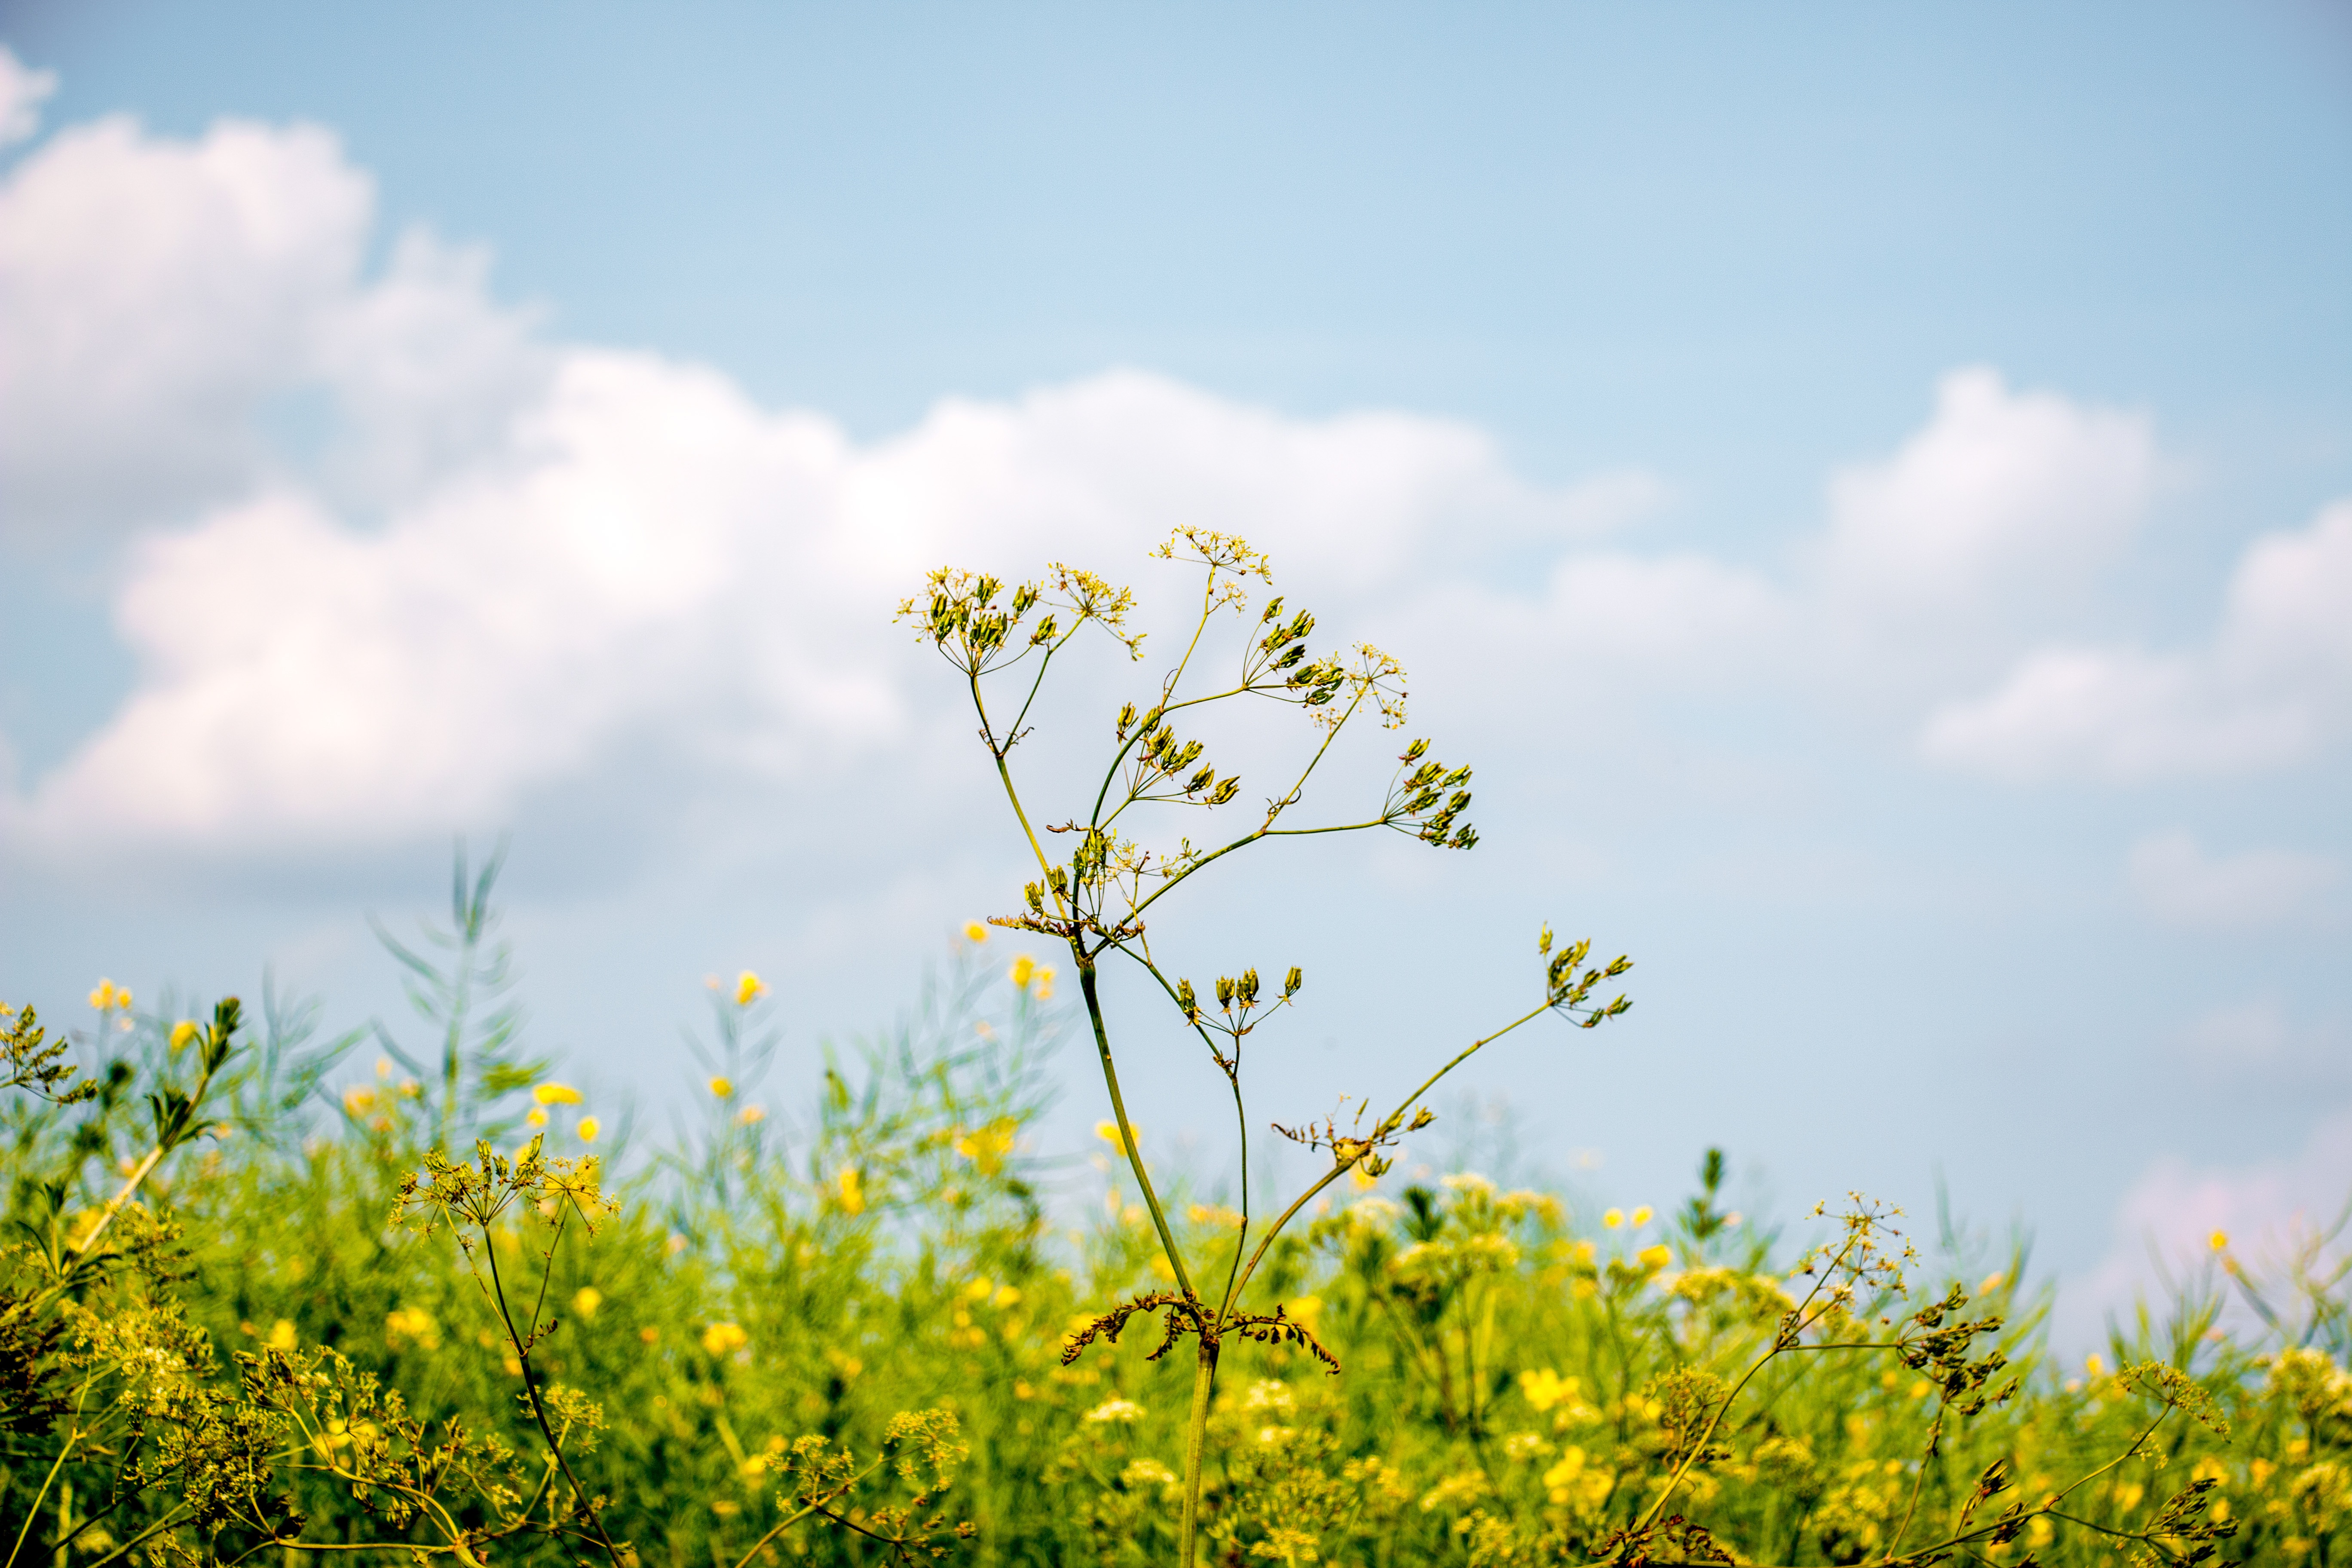
landscape, tree, nature, grass, outdoor, horizon, blossom, cloud, plant, sky, field, meadow, prairie, sunlight, flower, summer, food, green, produce, vegetable, crop, pasture, agriculture, flora, season, plain, rapeseed, wildflower, grassland, habitat, canola, ecosystem, brassica, rural area, flowering plant, natural environment, grass family, land plant, mustard plant